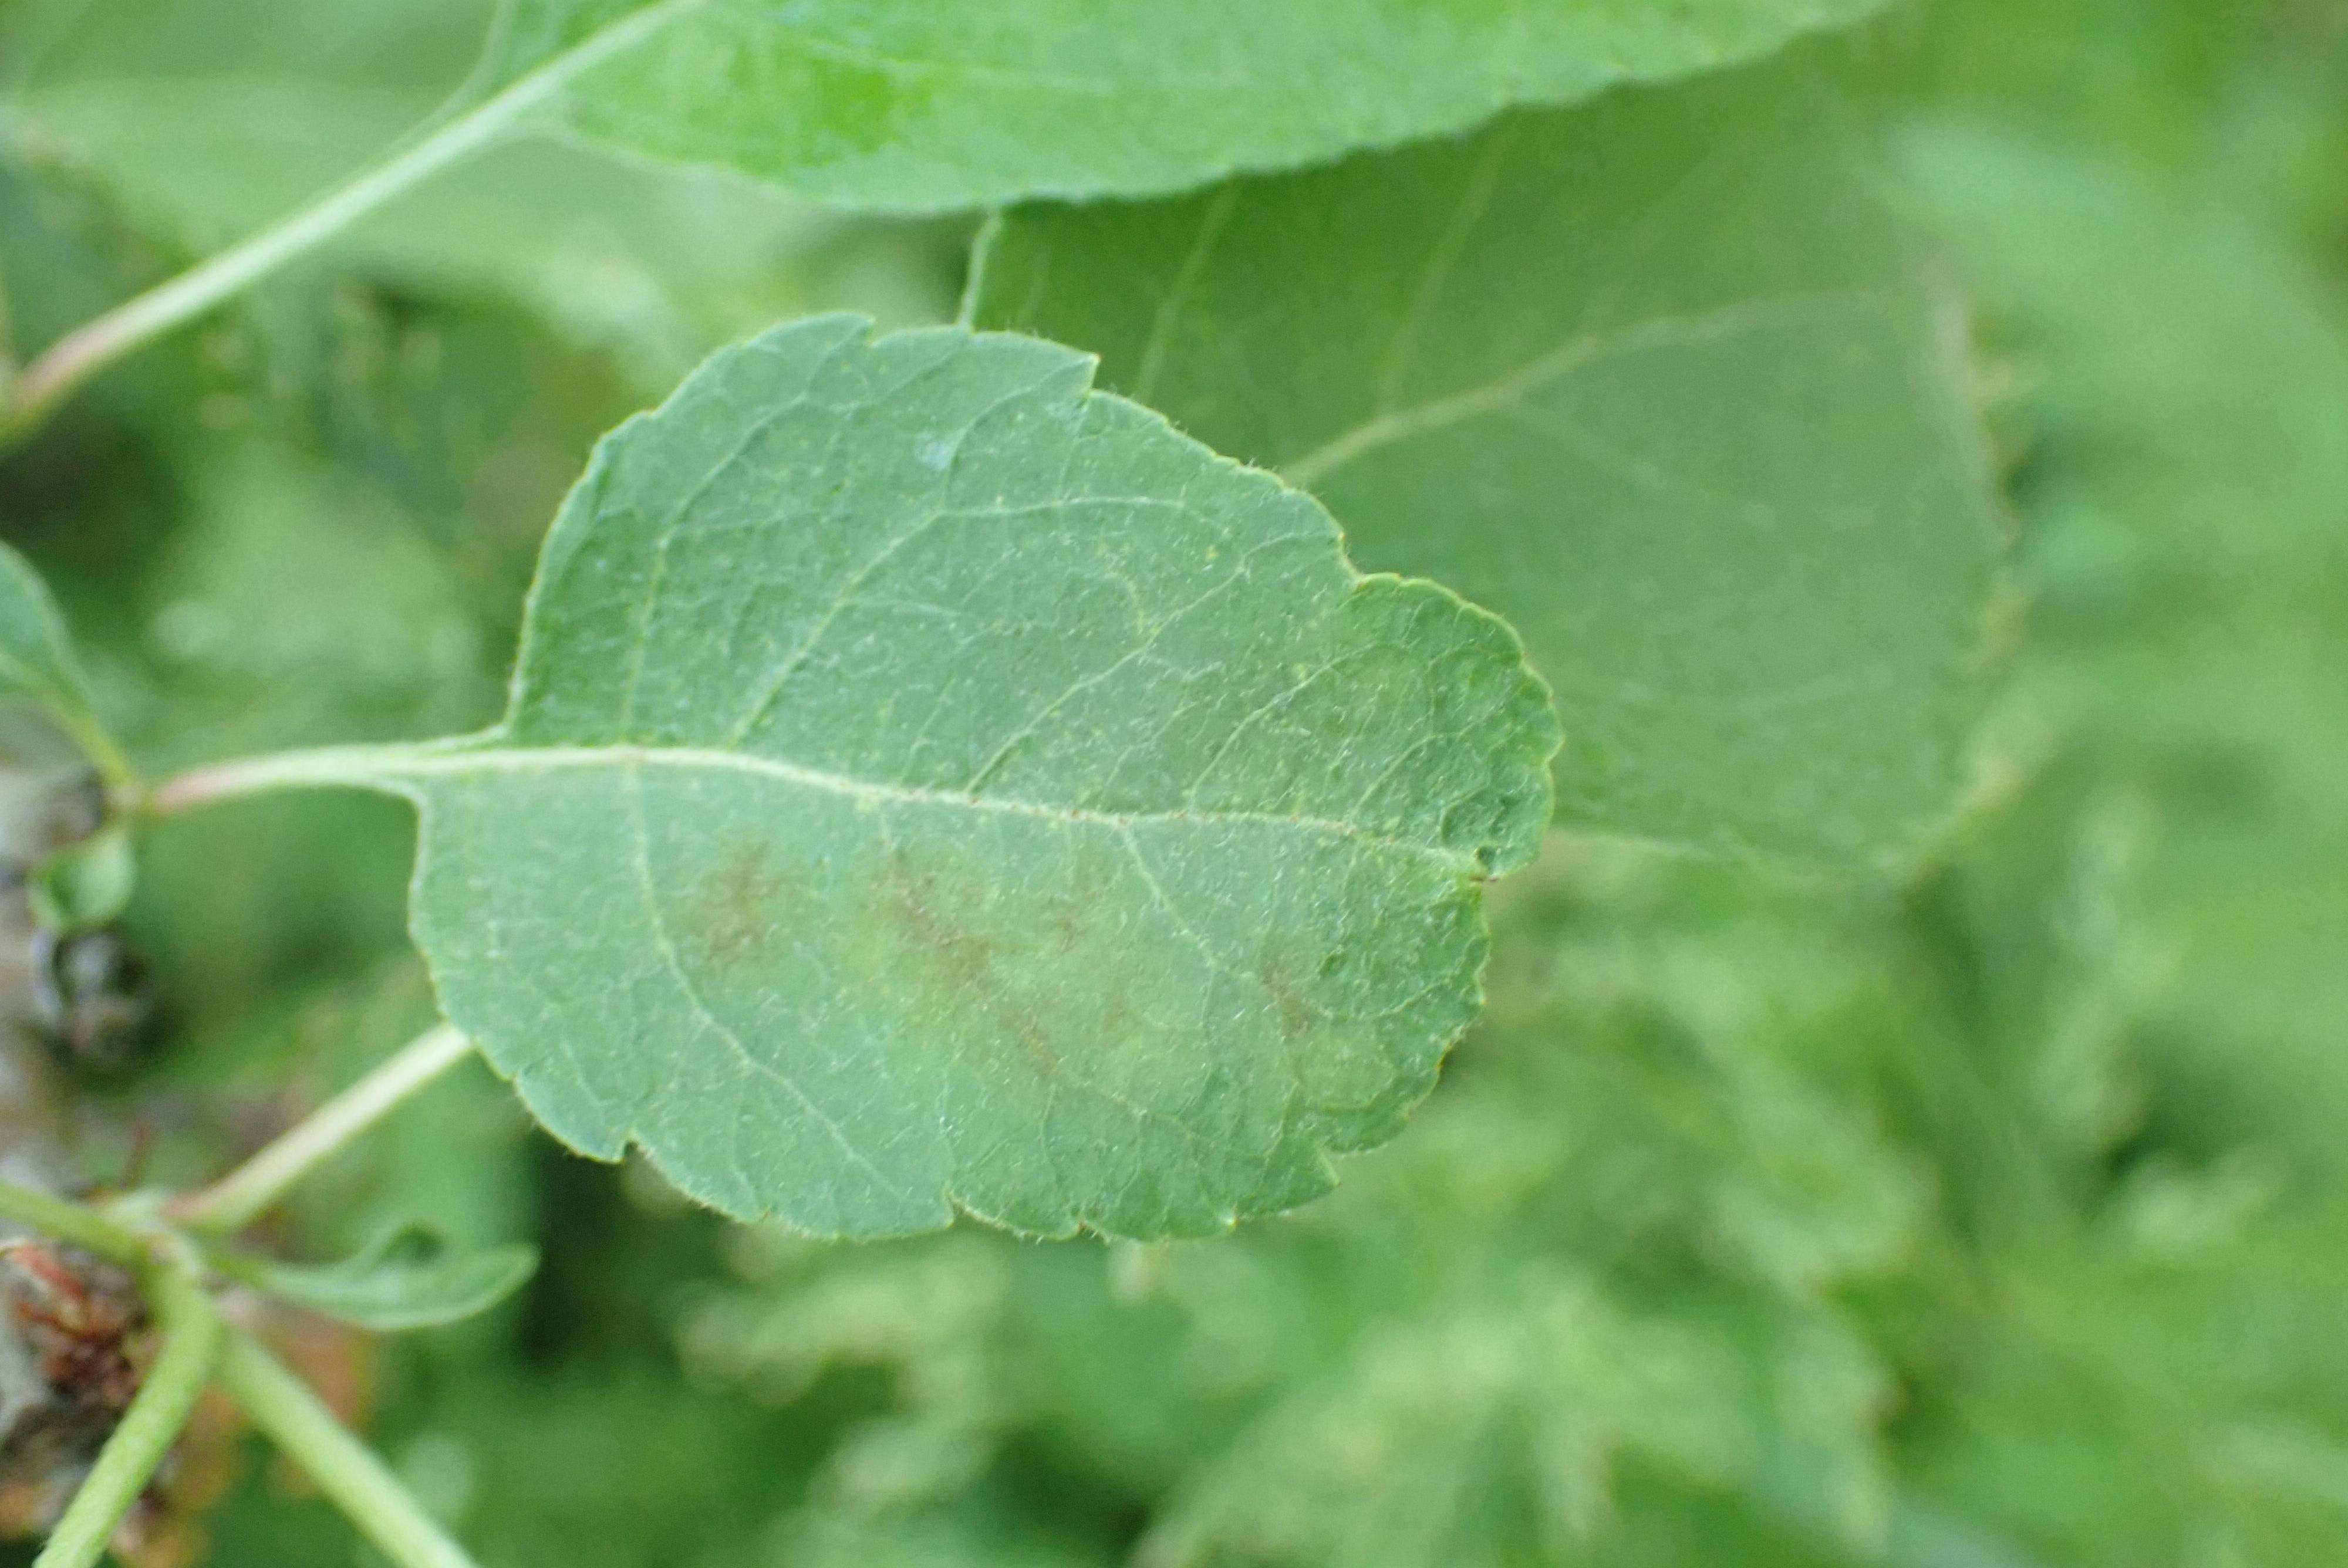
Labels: scab